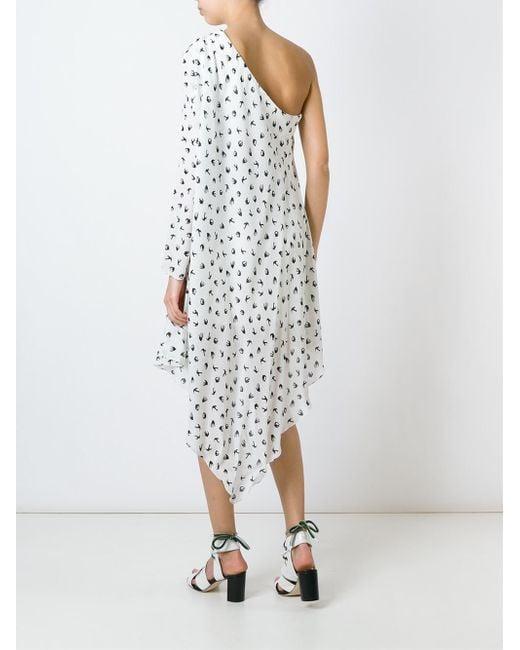
Damen Einhand-Langarm-Kleid mit Monoband und einer Hand in weiß und Schwarz für ungezwungene Anlässe mit weißen und schwarzen Blockabsatzsandalen